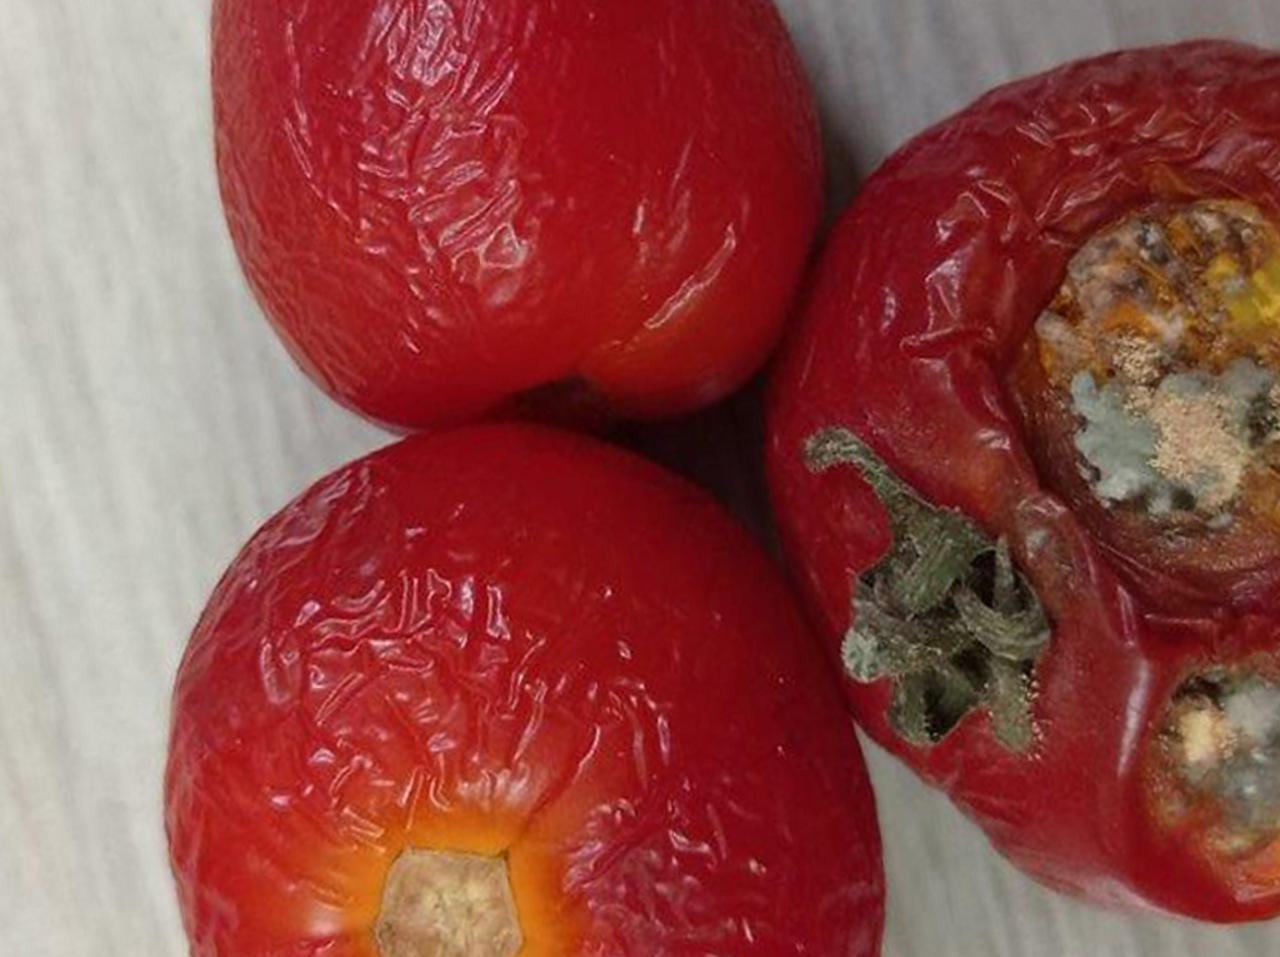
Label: Rotten